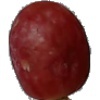
Label: Grape Pink 1